Ben DeLuzio

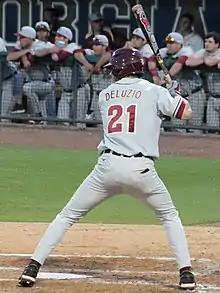
DeLuzio with Florida State in 2014

Benjamin Amadeo DeLuzio (born August 9, 1994) is an American professional baseball outfielder who is a free agent. He made his Major League Baseball (MLB) debut with the St. Louis Cardinals in 2022.